Valdosta State University

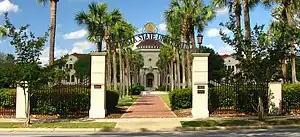
The archway at Valdosta State was presented to the college by the Alumni Association in 1960. It was refurbished in 1993 to celebrate Valdosta achieving University status

The city of Valdosta is located in South Georgia, just off of Interstate 75, approximately from the Florida state line. Valdosta is about a two-hour or less drive from Tallahassee, Macon, and Jacksonville, three hours from Orlando, Tampa, and Atlanta.